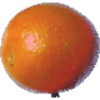
Label: tangelo